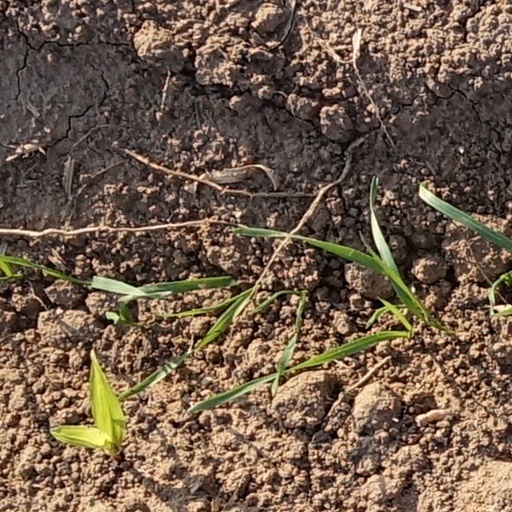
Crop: wheat